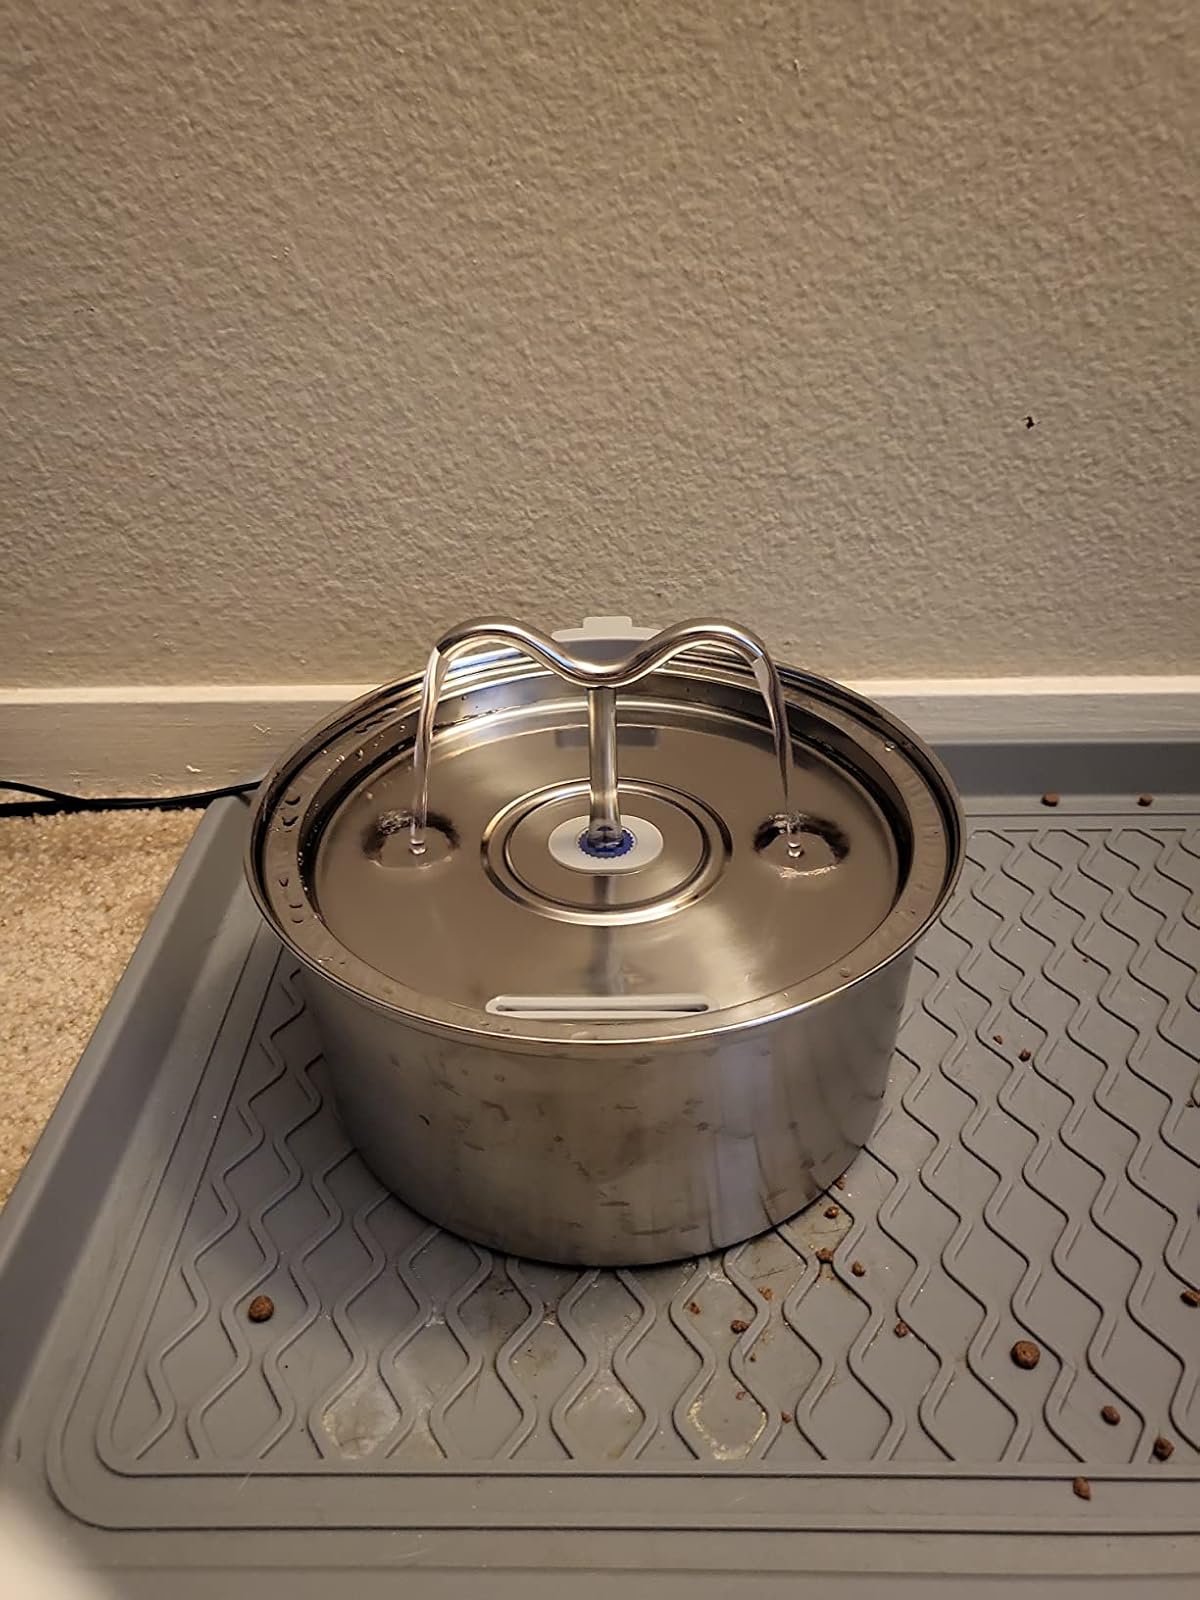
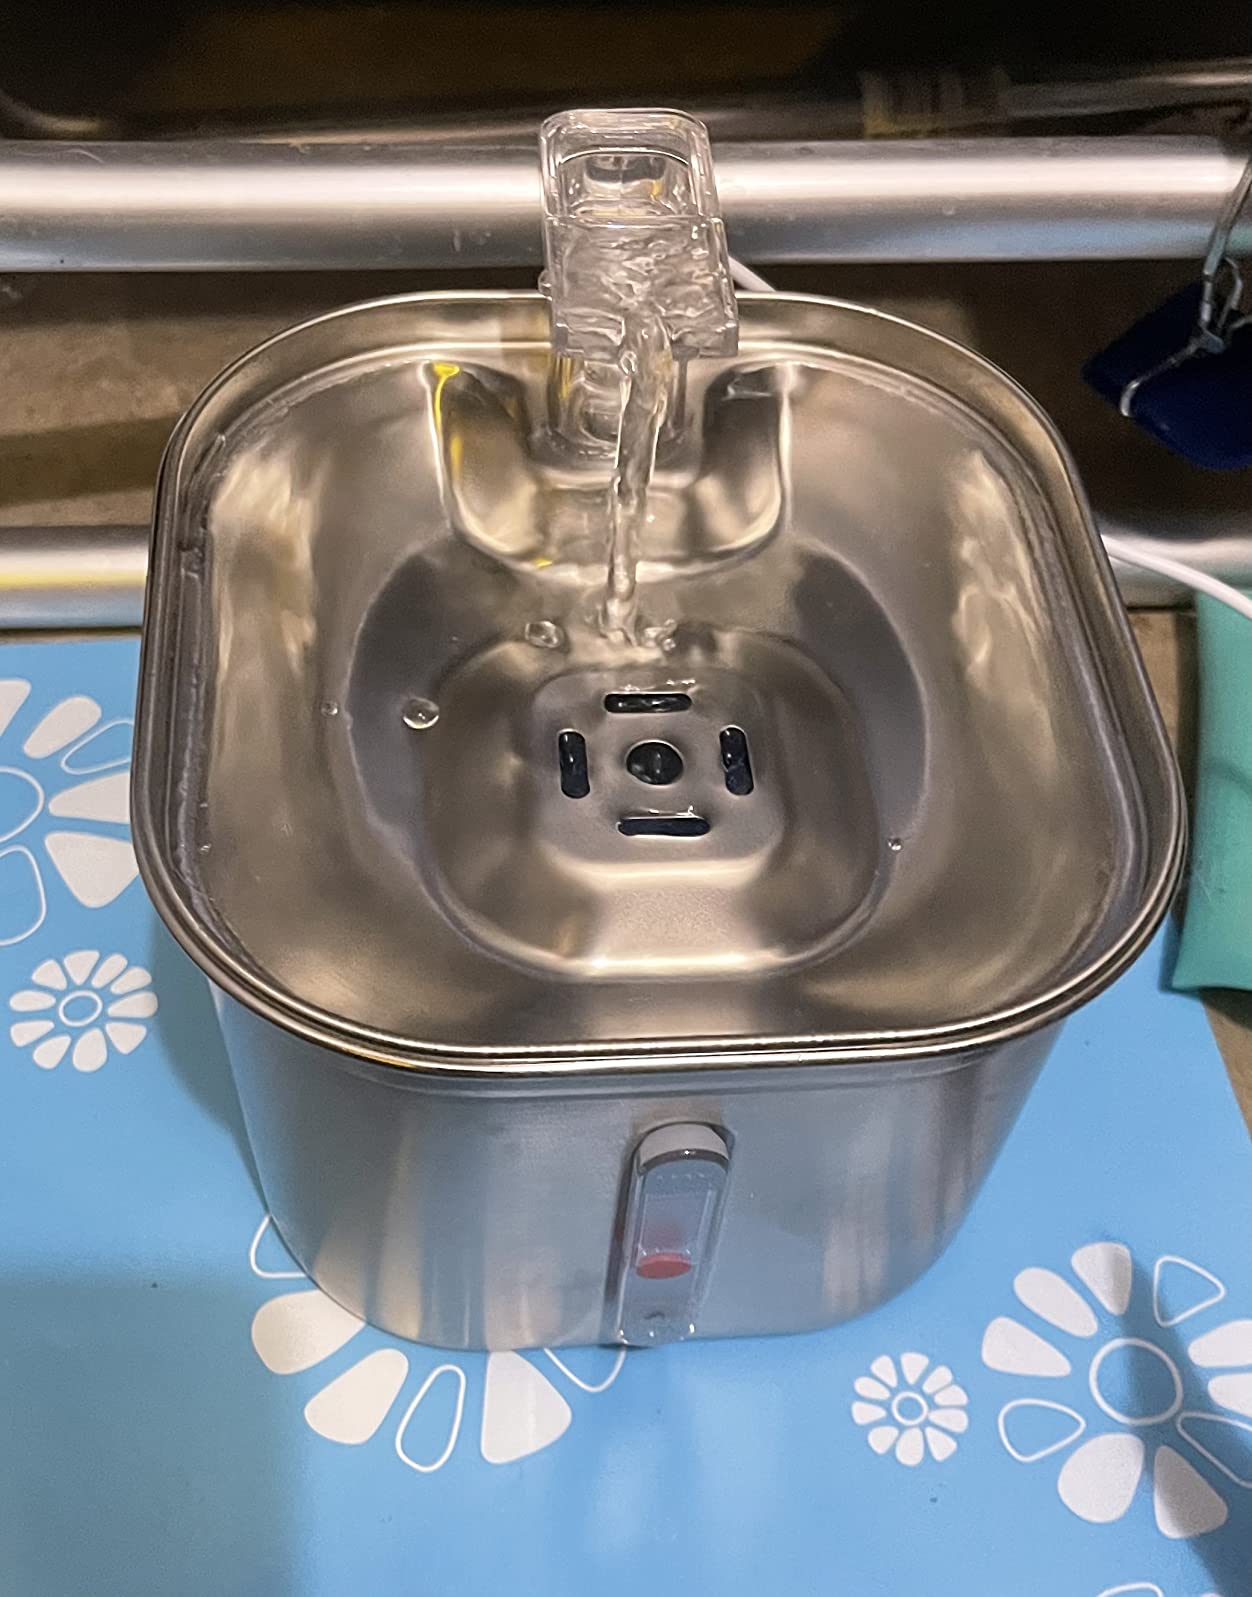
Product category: items_bowl
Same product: no